BTR-4

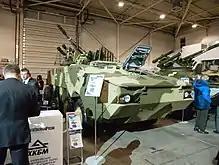
A BTR-4MV1

The layout of the BTR-4 represents a change from the older BTR-60/70/80s designed in the Soviet Union. The vehicle has a conventional layout similar to Western designs like the German TPz Fuchs with the driver's and commander's compartment at the front of the hull, the engine and transmission compartment in the middle, and the troop compartment at the rear. The troops enter and leave the vehicle either through the rear doors or the roof hatches, and the driver and the commander are provided with doors located on the sides of the hull.